Mons Bradley

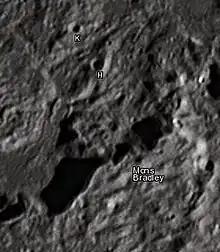
Mons Bradley and its nearby satellite craters taken from Earth in 2012 at the University of Hertfordshire's Bayfordbury Observatory with the telescopes Meade LX200 14" and Lumenera Skynyx 2-1

Mons Bradley is a lunar mountain massif in the Montes Apenninus range, along the eastern edge of the Mare Imbrium. It is located to the west of the crater Conon. To the west of this peak is the Rima Bradley rille. (See below.)